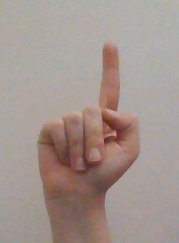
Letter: bb